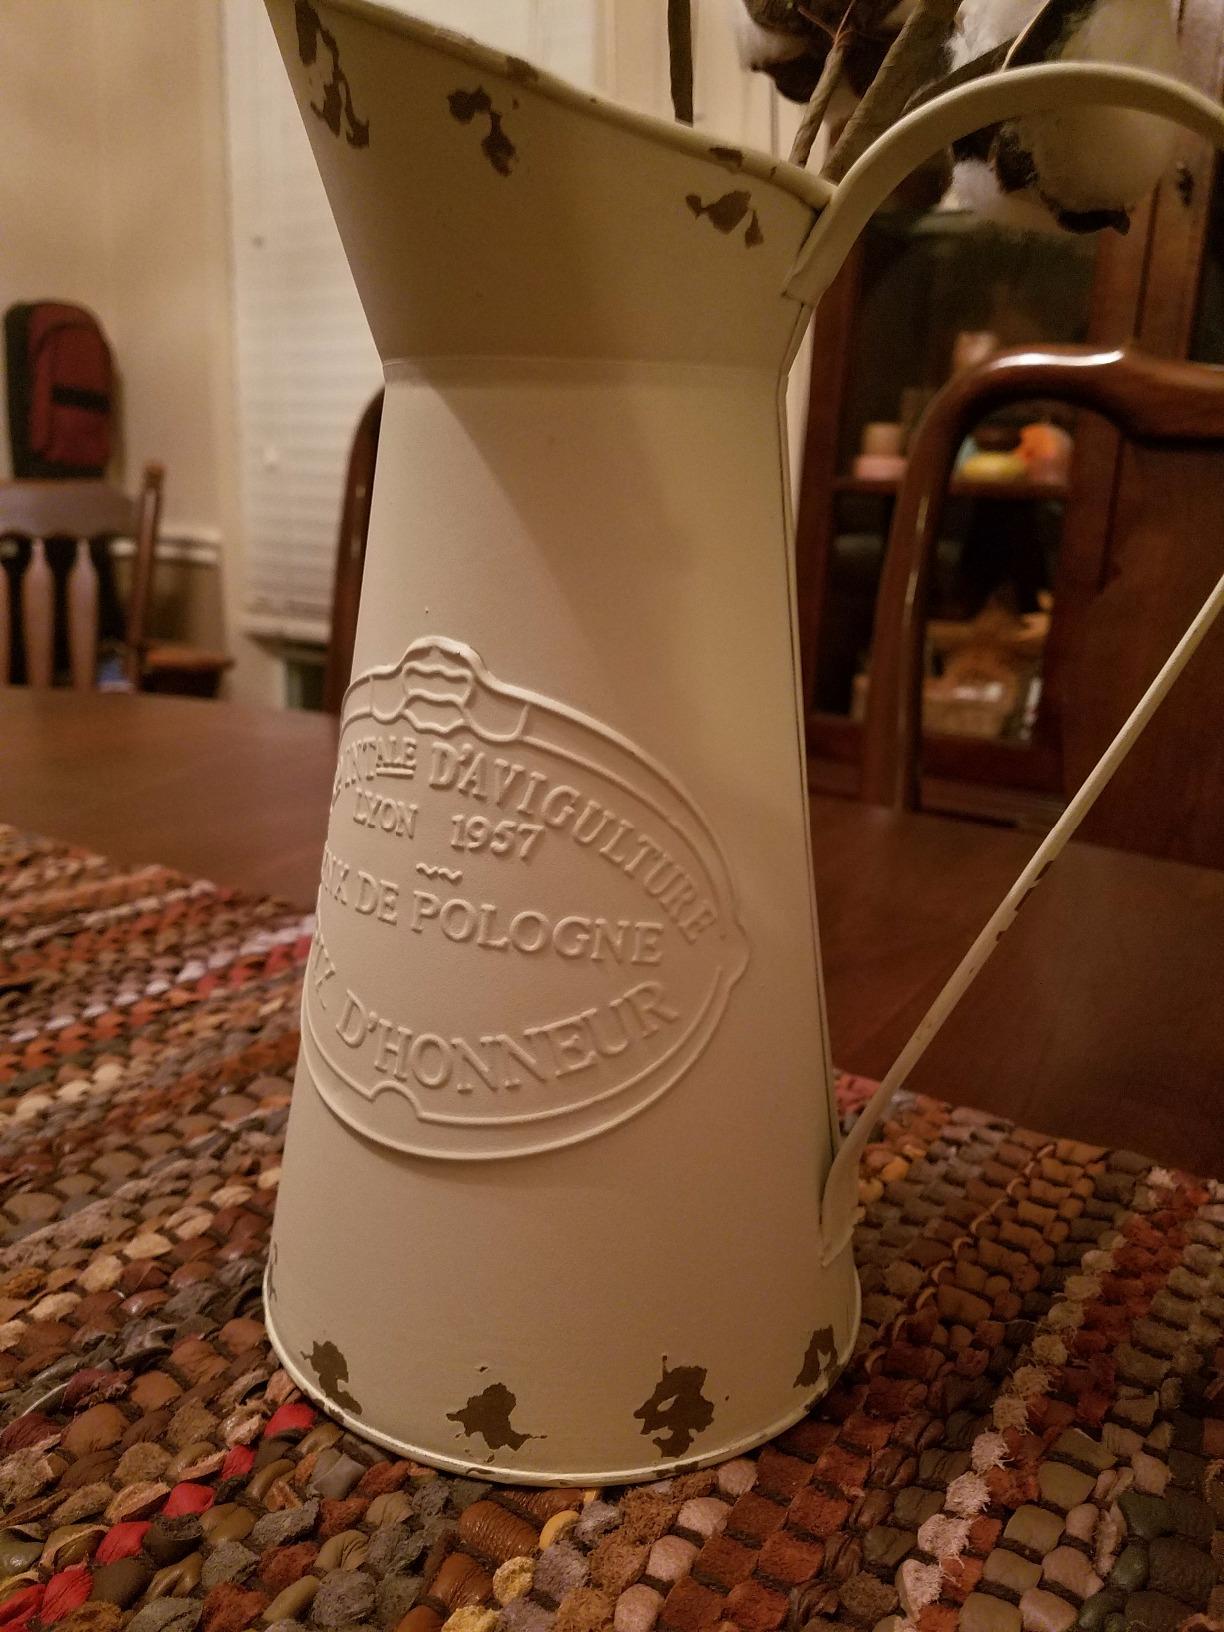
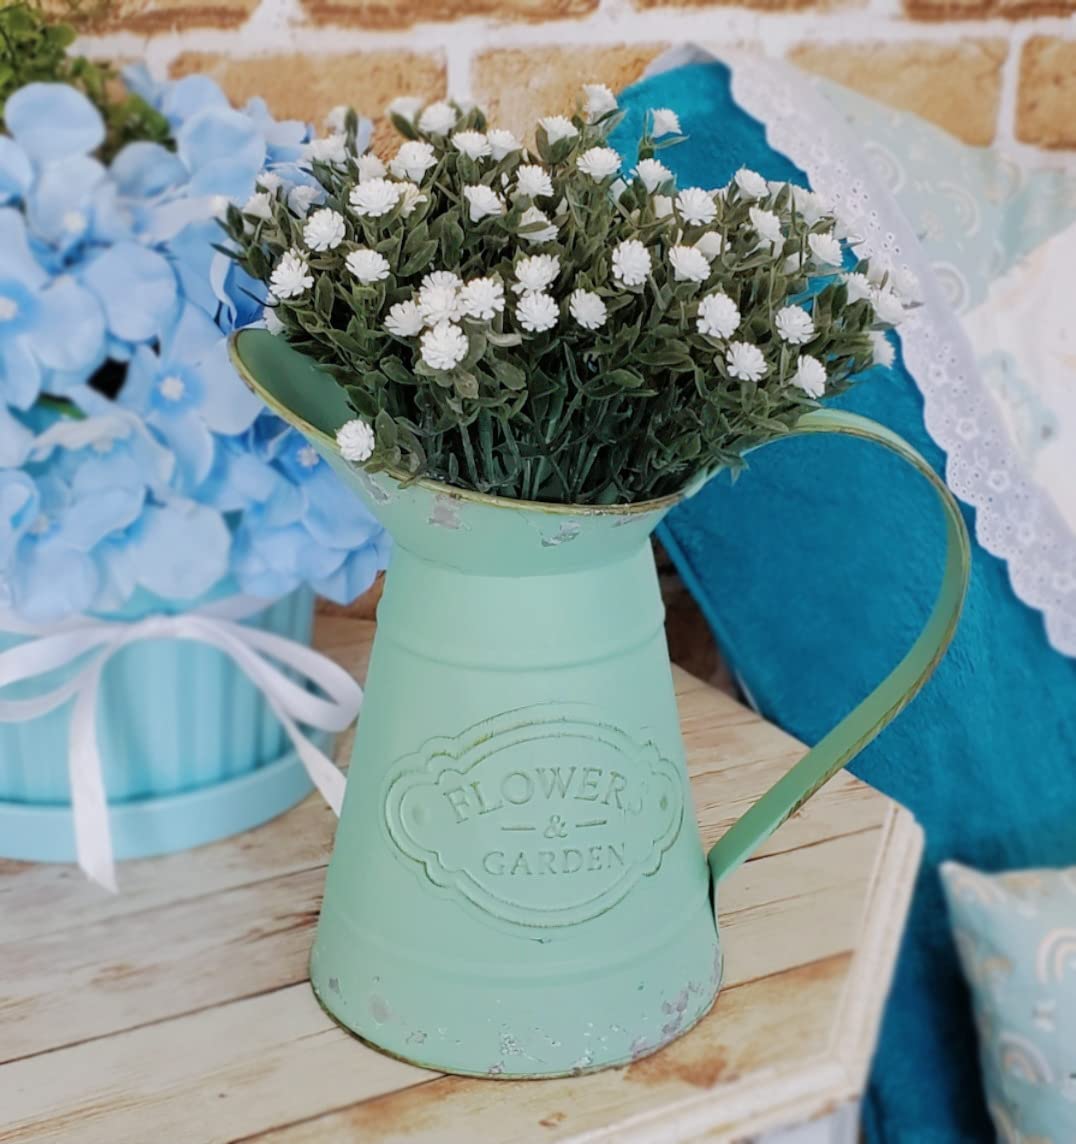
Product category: vase
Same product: no